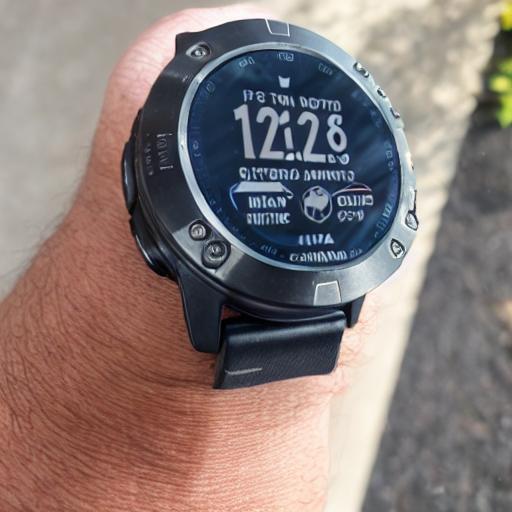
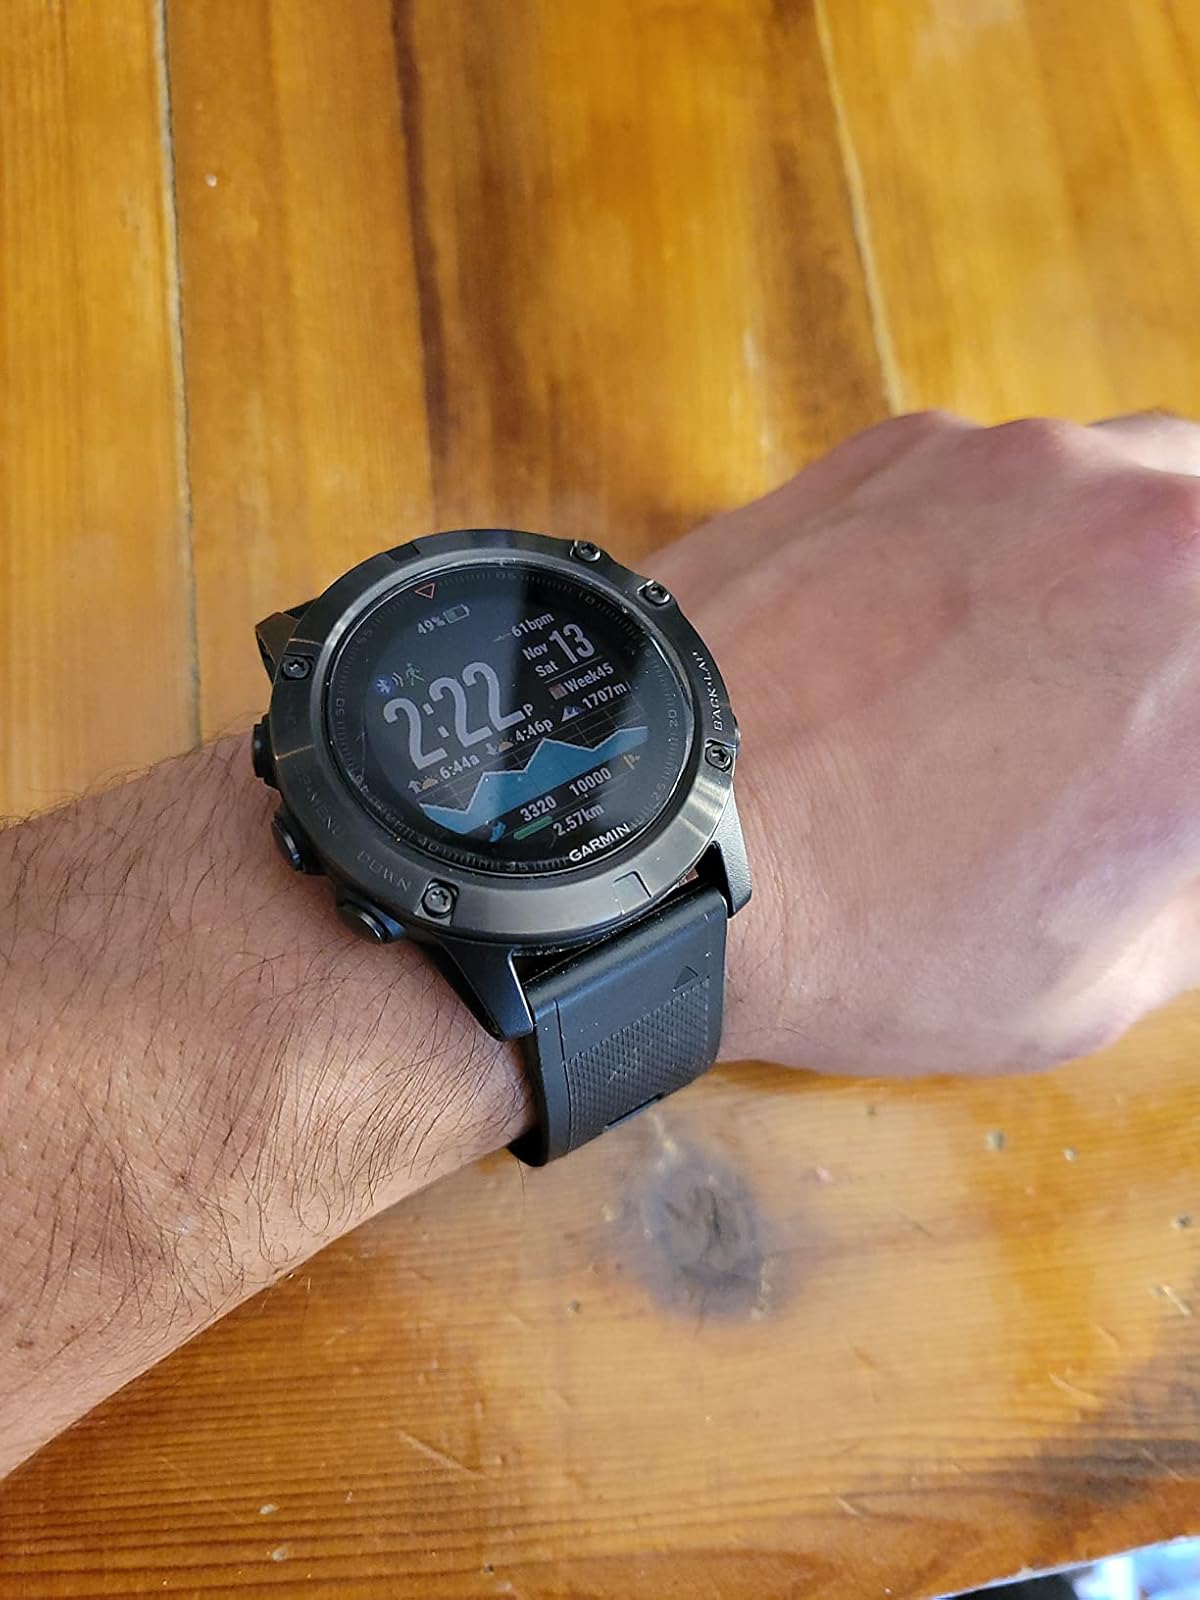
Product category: smartwatch
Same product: no